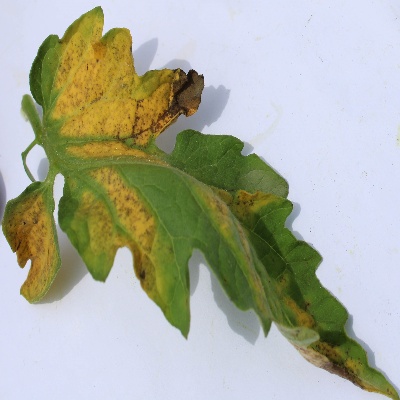
Crop: Tomato
Condition: leaf blight